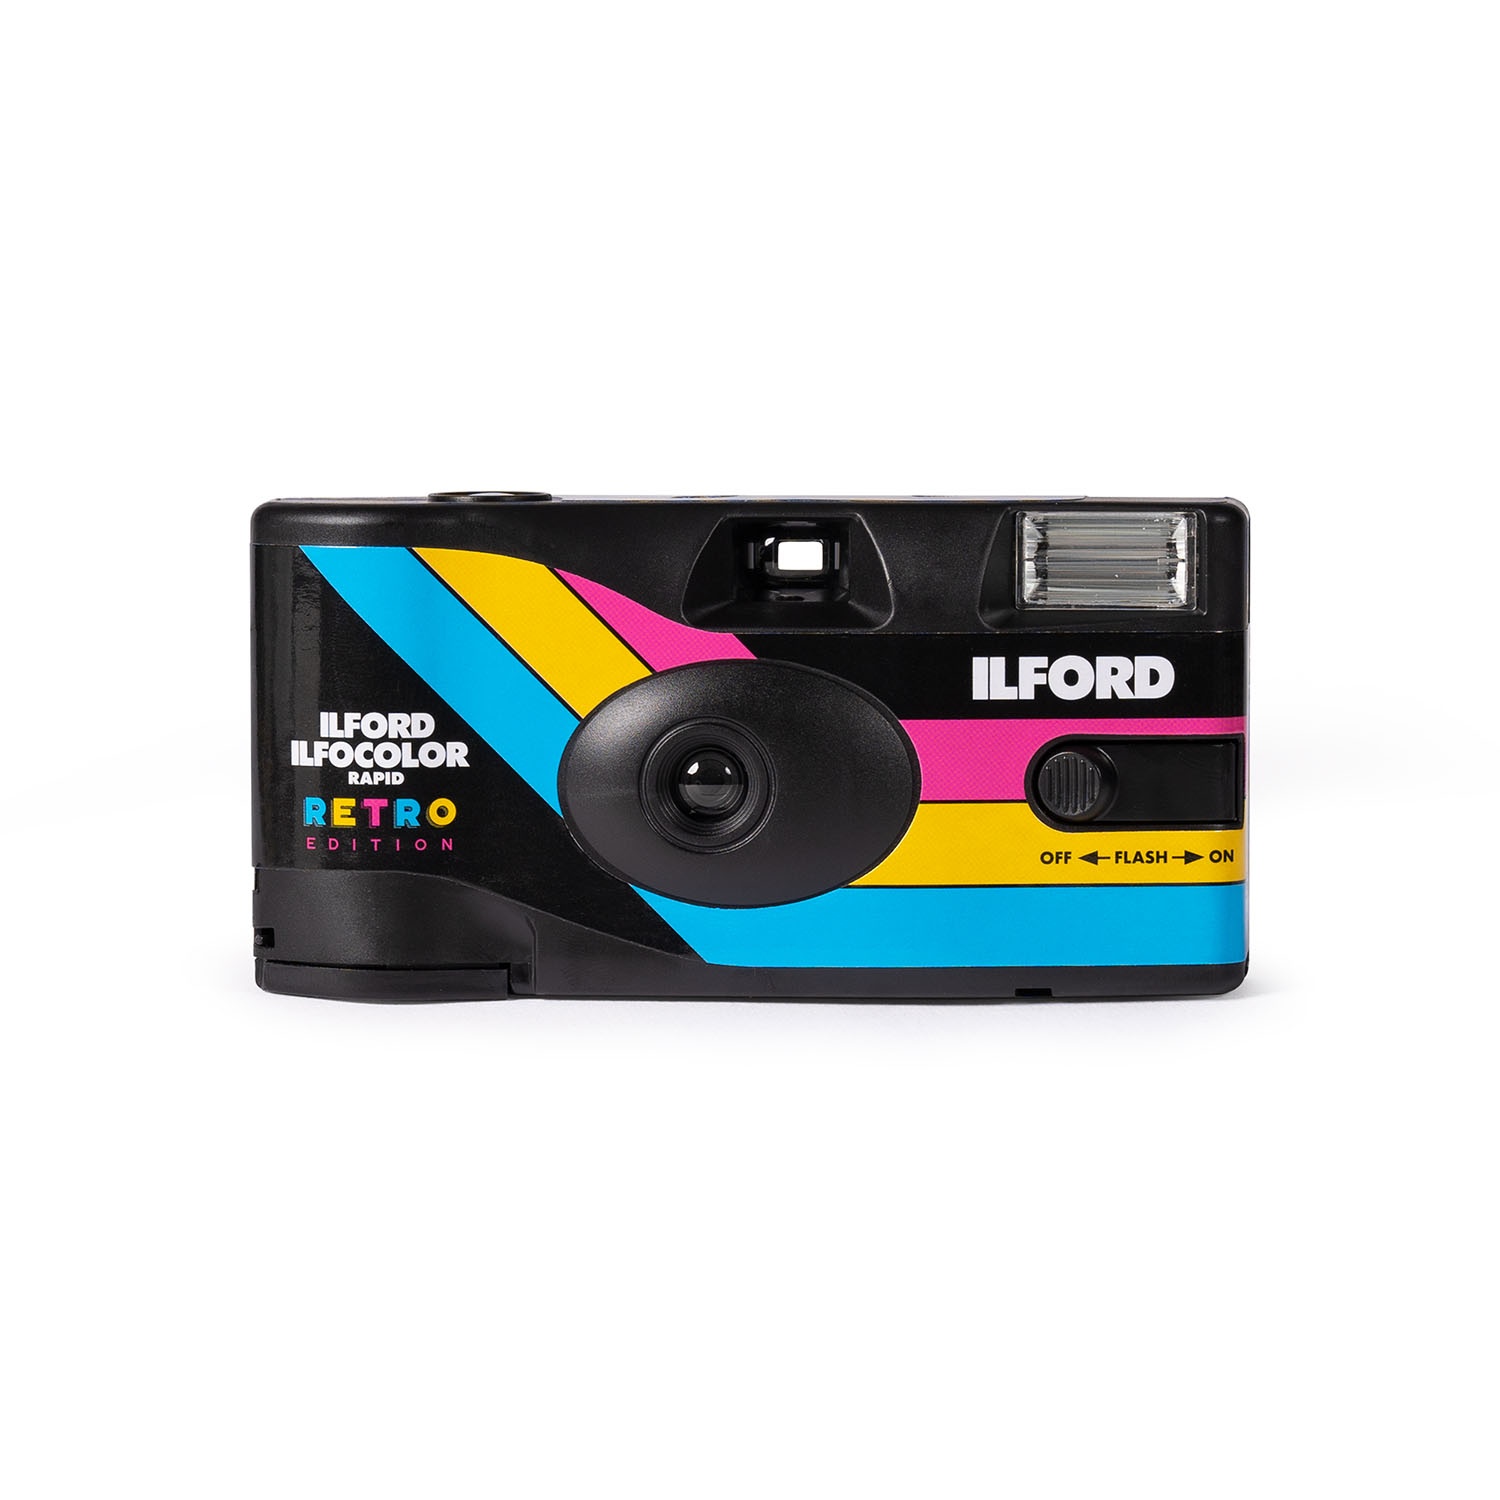
ILFORD ILFOCOLOR RAPID RETRO (135) ISO400 27 SHOTS - DISPOSABLE CAMERA
ILFORD ILFOCOLOR RAPID RETRO BLACK The ILFORD ILFOCOLOR Rapid single use camera is pre-loaded with 27-exposure ISO 400 colour negative film. The fast film combined with a built-in flash makes the ILFOCOLOR Rapid a versatile performer, delivering great results outdoors and indoors in low light as well. 35mm ILFOCOLOR pre loaded film 27 Exposures The camera includes an optical viewfinder, making it essential for composing shots in bright sunlight. It comes with a fixed-focus 31mm f/11 wide-angle lens and a shutter speed of 1/125 sec, ensuring sharp images as close as 1 meter. Pre-loaded with an AAA battery, it offers a 15-second recycle time, allowing for low-light shooting and fill flash in bright conditions. An excellent choice for those looking to experience the unique look and feel of film photography without a hefty price tag!
Brand: Ilford
Category: Cameras & Optics > Cameras > Disposable Cameras